Scandic Holmenkollen Park Hotel

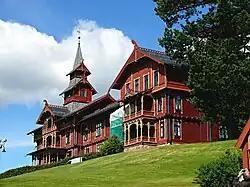
Scandic Holmenkollen Park Hotel

Scandic Holmenkollen Park Hotel is a seminar and conference hotel in Holmenkollen in Oslo, Norway, close to Holmenkollen National Arena and Holmenkollbakken, and the Holmenkollen station of the Oslo Metro. Opened in 1894, it was designed by Balthazar Lange and is regarded as one of the prime examples of the Dragestil style of design and architecture in Norway.